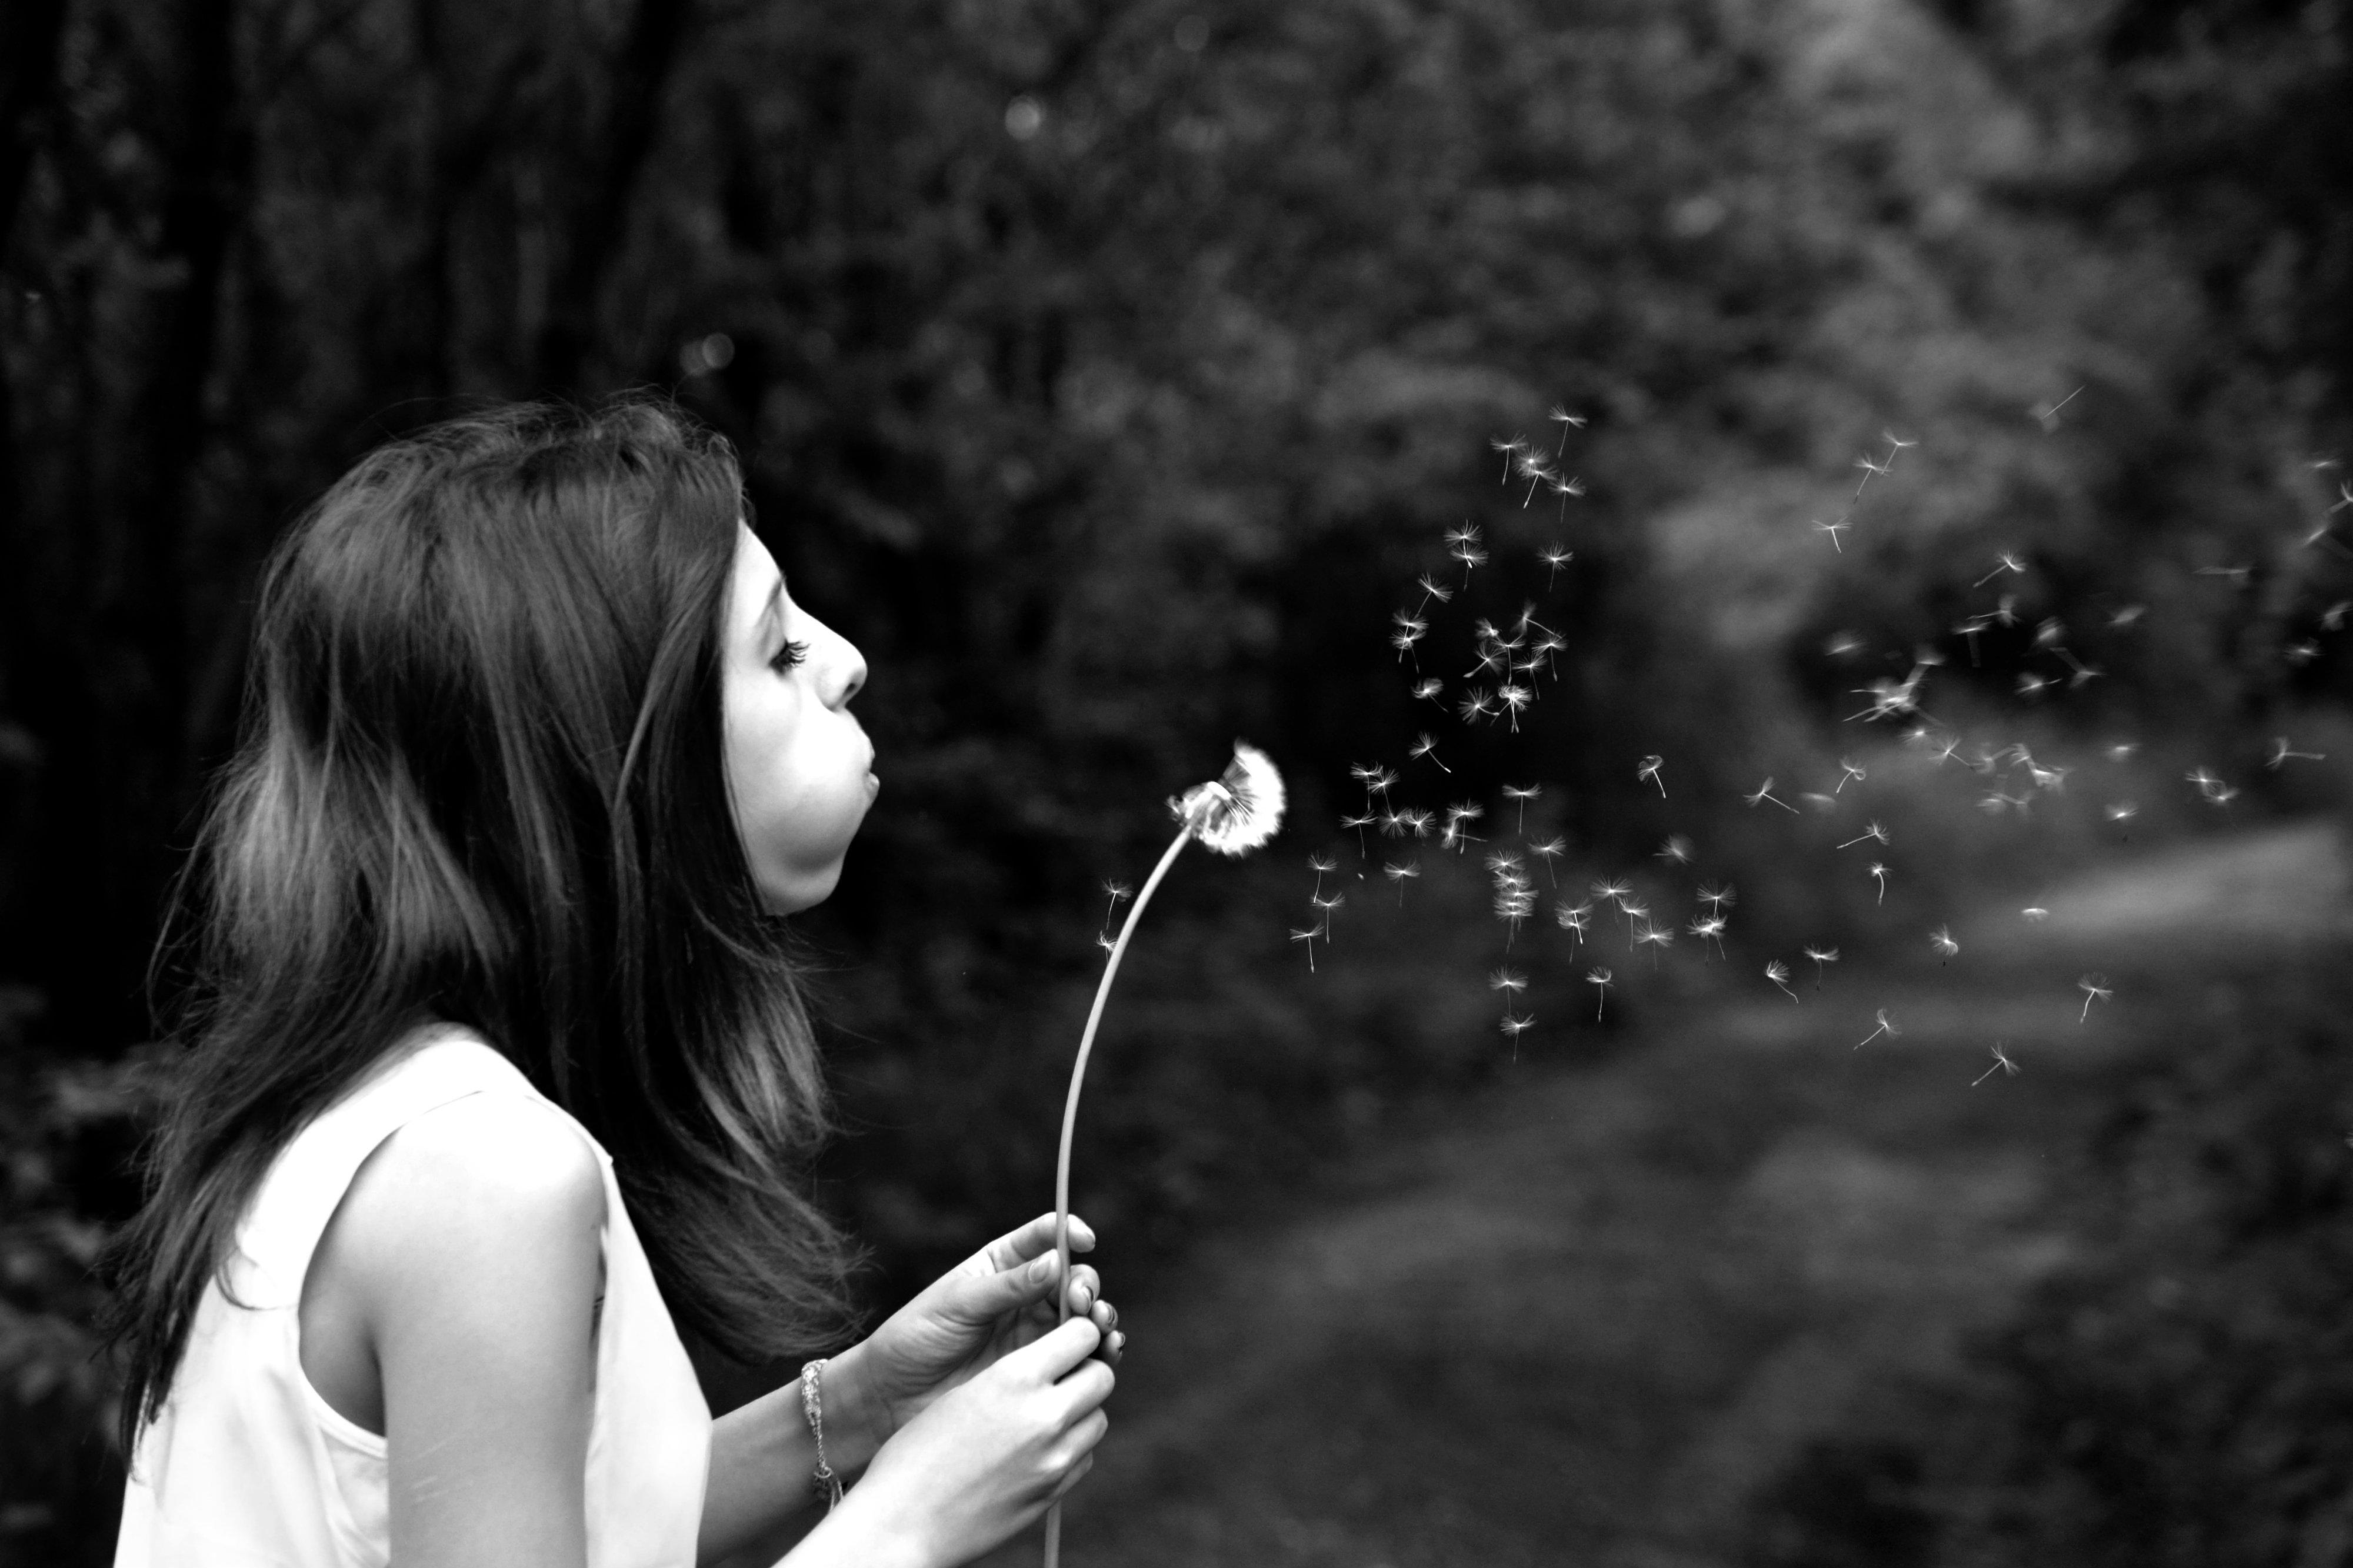
person, black and white, white, photography, dandelion, sunlight, flower, female, darkness, black, monochrome, photograph, beauty, emotion, monochrome photography, portrait photography